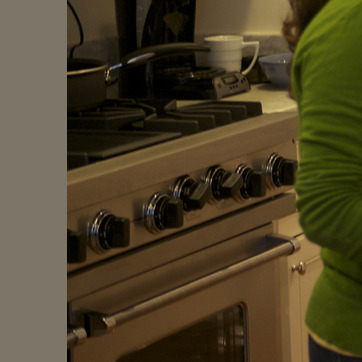
Material: metal